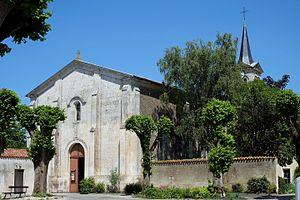
Église Saint-Pierre La Ronde Charente-Maritime France
La Ronde est une commune du sud-ouest de la France située dans le département de la Charente-Maritime. Ses habitants sont appelés les Rondelais et les Rondelaises.
Les églises de la Charente-Maritime présentent une grande diversité, d'une commune à une autre, et se distinguent par des styles et des périodes de construction différentes. De nombreux édifices témoignent cependant de l'épanouissement, aux XIᵉ et XIIᵉ siècles d'une forme d'art roman spécifique, appelée art roman saintongeais, caractérisée par une simplicité des formes et un décor sculpté, souvent très riche.